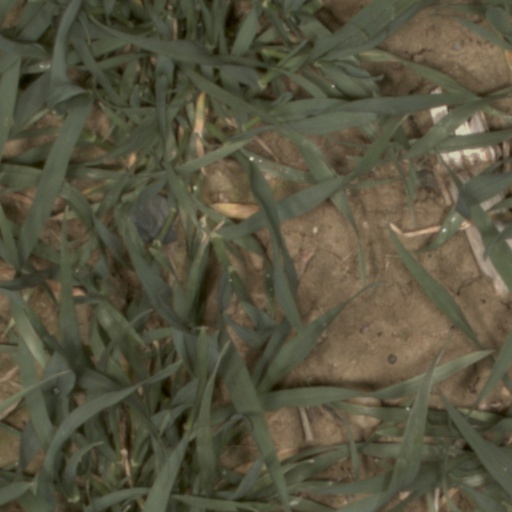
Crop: wheat